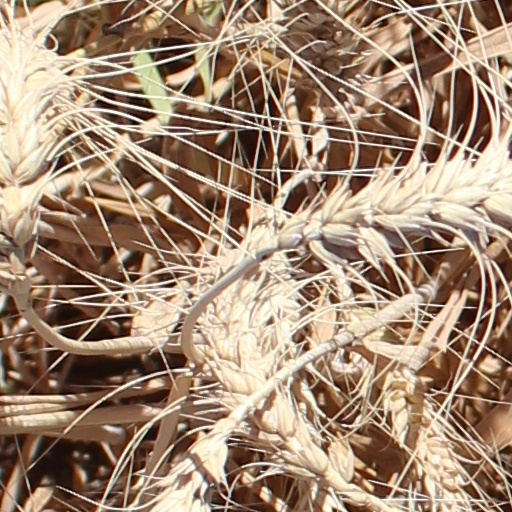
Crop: wheat